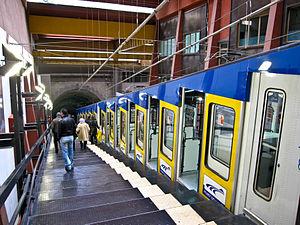
Le transport hectométrique de Naples est un système automatisé de transport en commun qui se compose de quatre funiculaires qui relient la colline de Vomero au centre, trois ascenseurs à libre acces et quelques escaliers roulants extérieurs. Tous ces systèmes hectométriques sont exploités par ANM.
Le Funiculaire de Montesanto, est une ligne de funiculaire faisant partie du système de transport public de Naples, en Italie. C'est l'une des 4 lignes de funiculaire de Naples. Inauguré en 1891, le Funiculaire de Montesanto transporte plus de 4 millions de passagers par an.